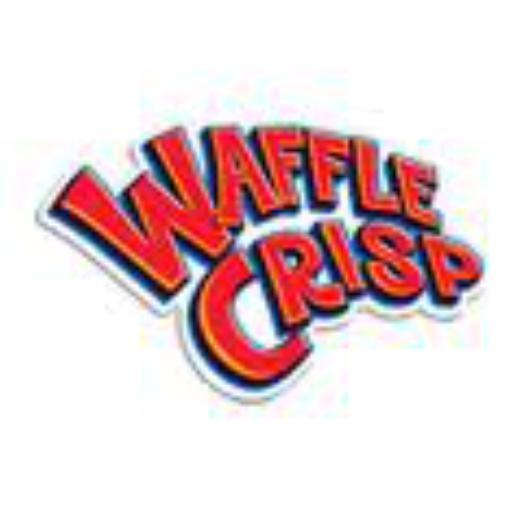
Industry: Food